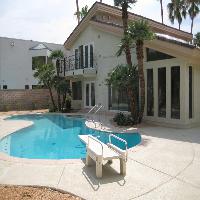
Weather: sun or clear